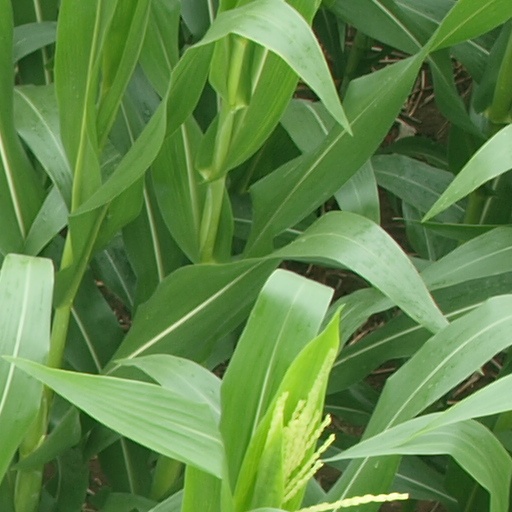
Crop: maize; corn